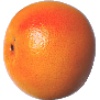
Label: Grapefruit Pink 1